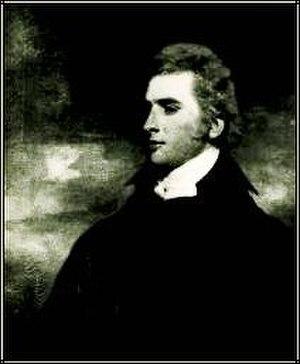
George Henry FitzRoy, 4ᵉ duc de Grafton, KG titré comte d'Euston jusqu'à 1811, est un pair Britannique et une personnalité politique Whig qui siège à la Chambre des communes de 1782 à 1811, puis à la Chambre des Lords.